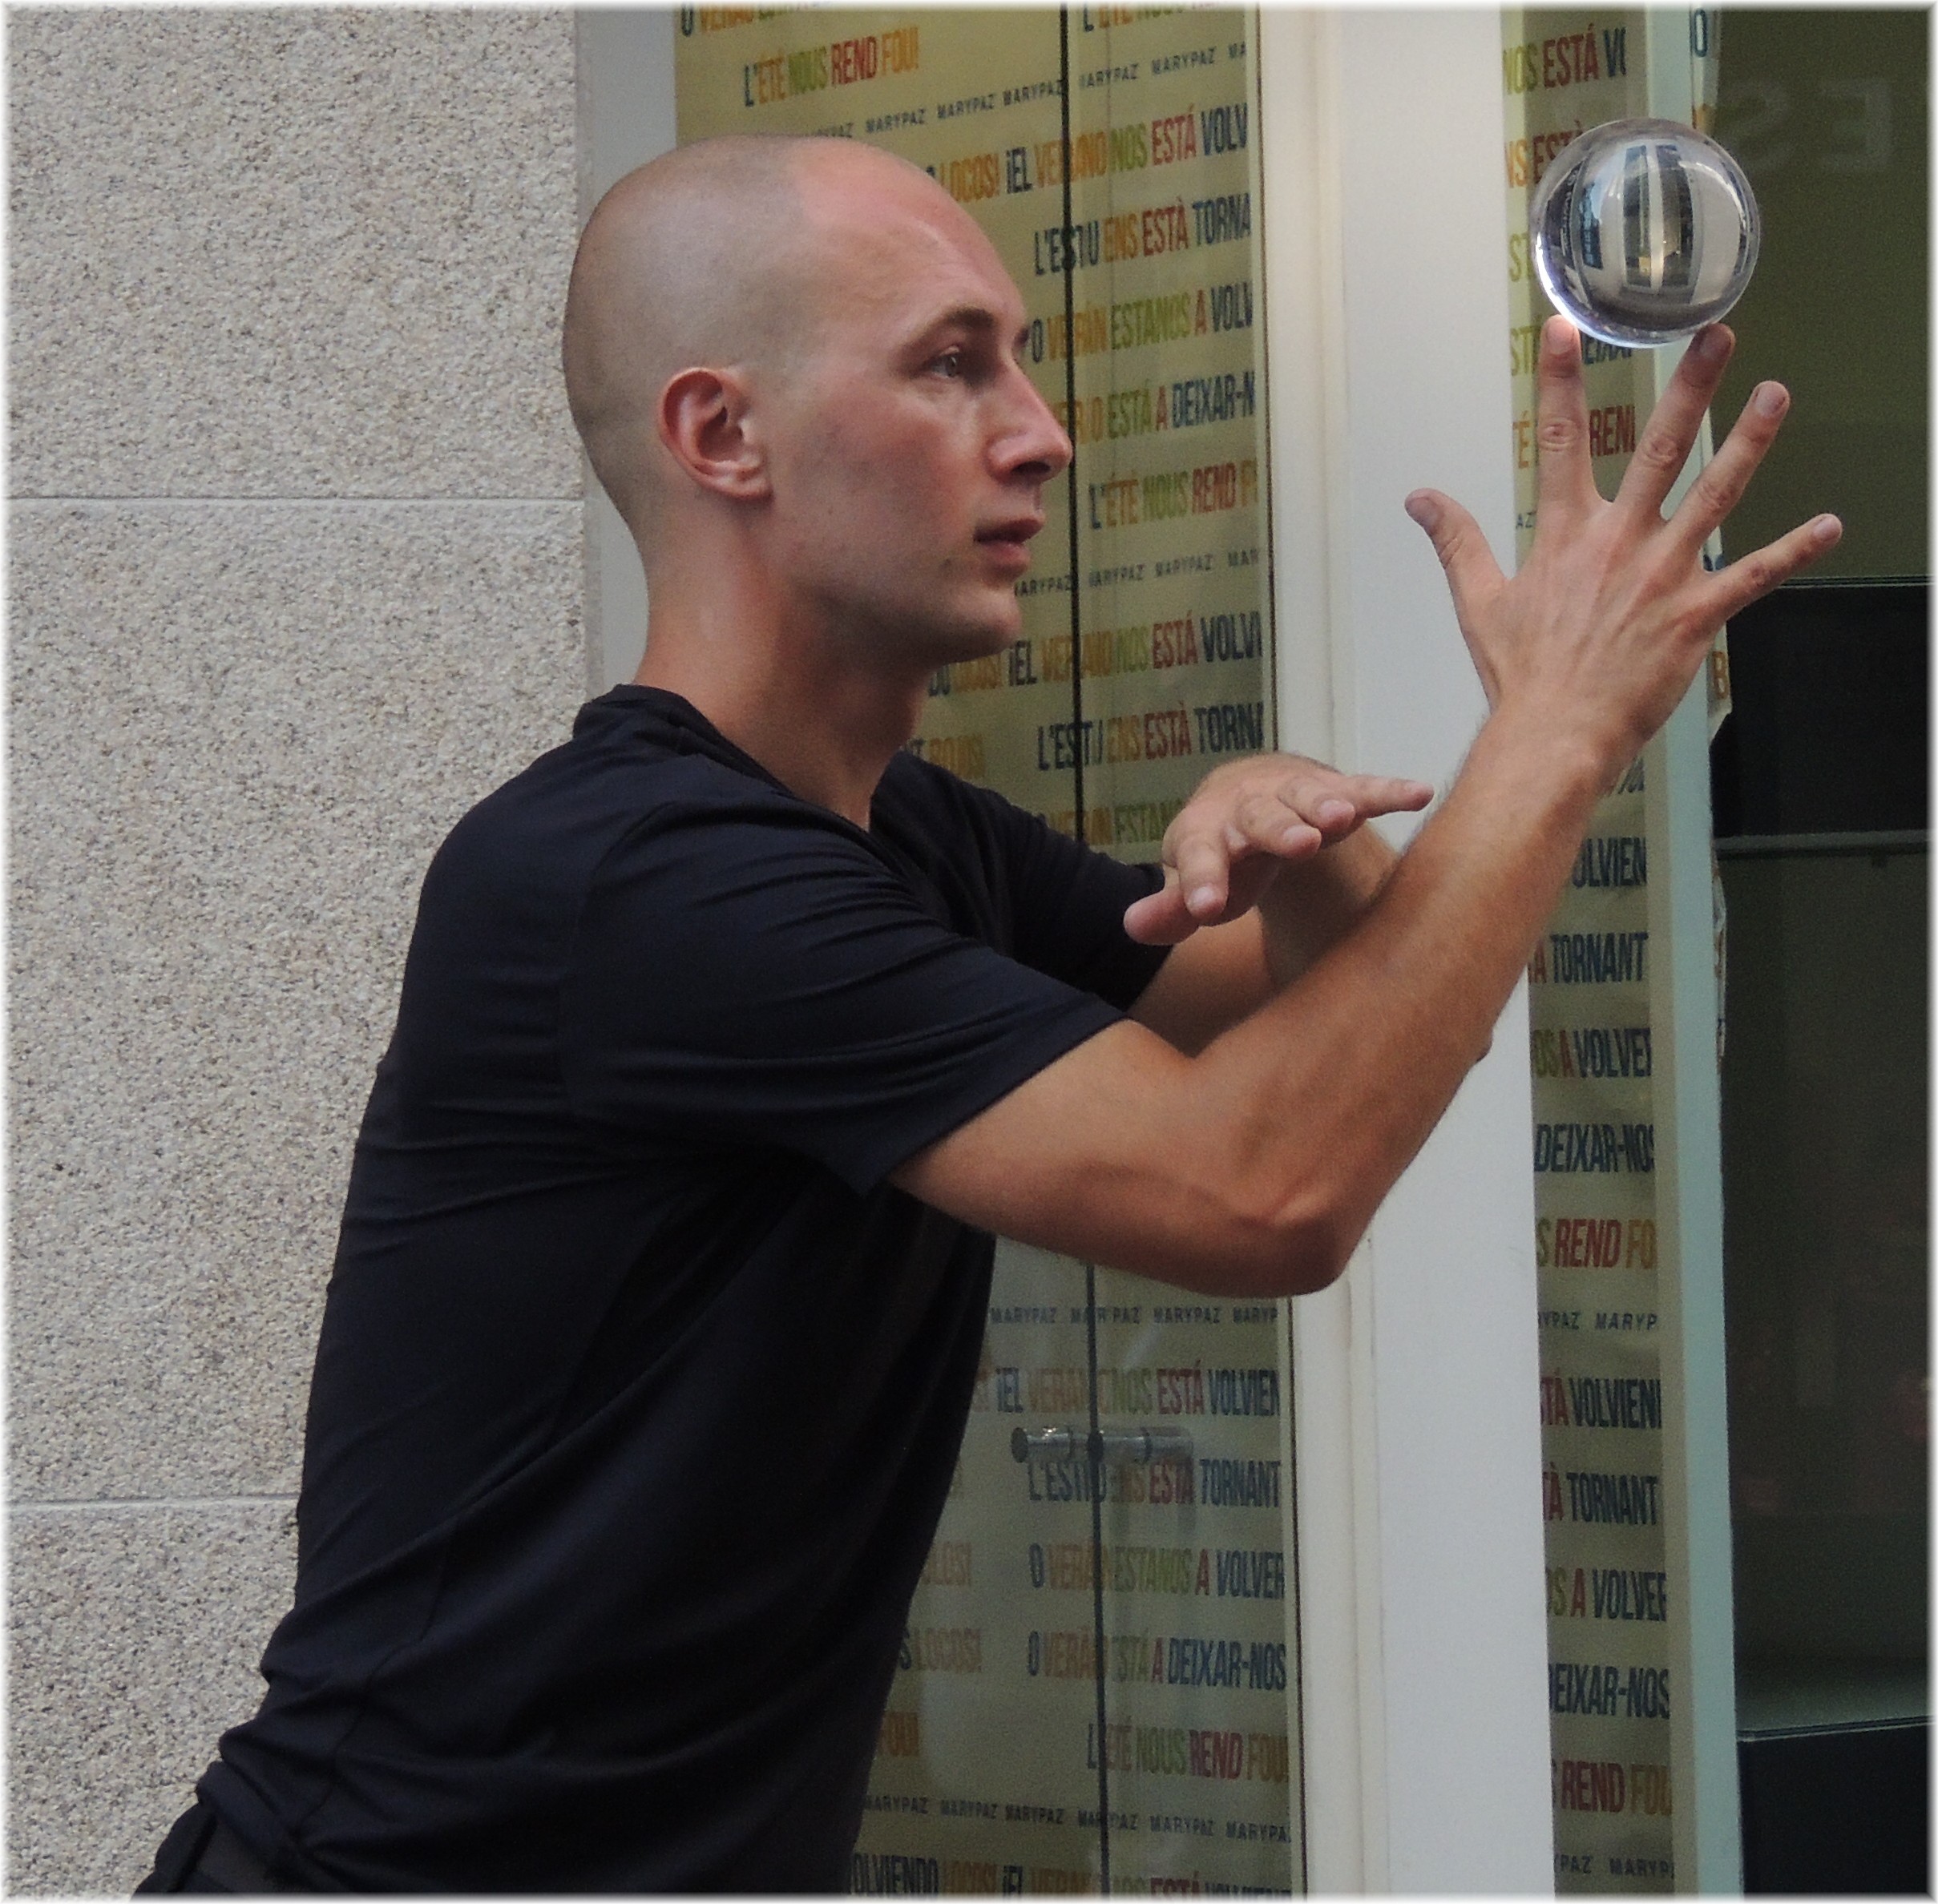
arm, muscle, human body, human action